Dodam-dong

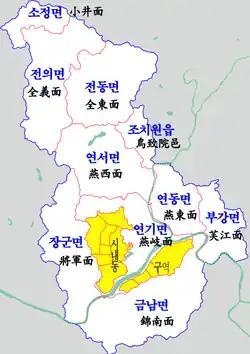
Map of Sejong City

Dodam-dong is neighborhood of Sejong City, South Korea.